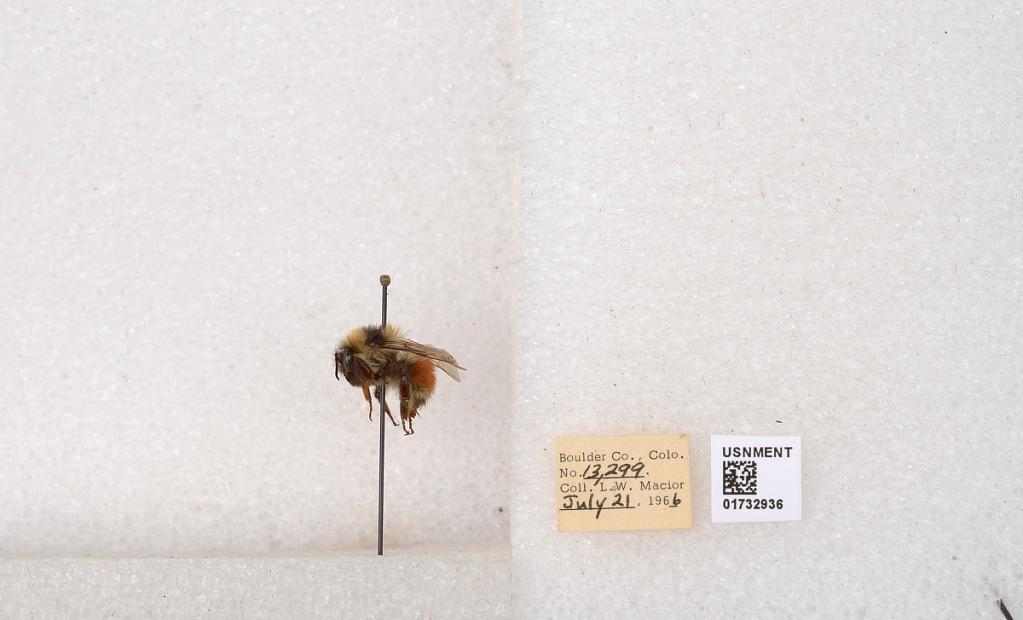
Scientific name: Bombus (Pyrobombus) sylvicola Kirby
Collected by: L. Macior
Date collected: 1966-7-21
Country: United States
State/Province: Colorado
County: Boulder
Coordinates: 40.0163, -105.294